Ivan Leonidov

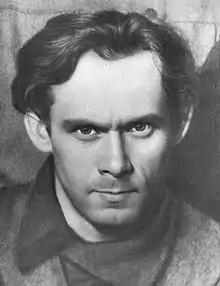
Leonidov in 1927

Ivan Ilyich Leonidov (9 February 1902 – 6 November 1959) was a Soviet constructivist architect, urban planner, painter and teacher.